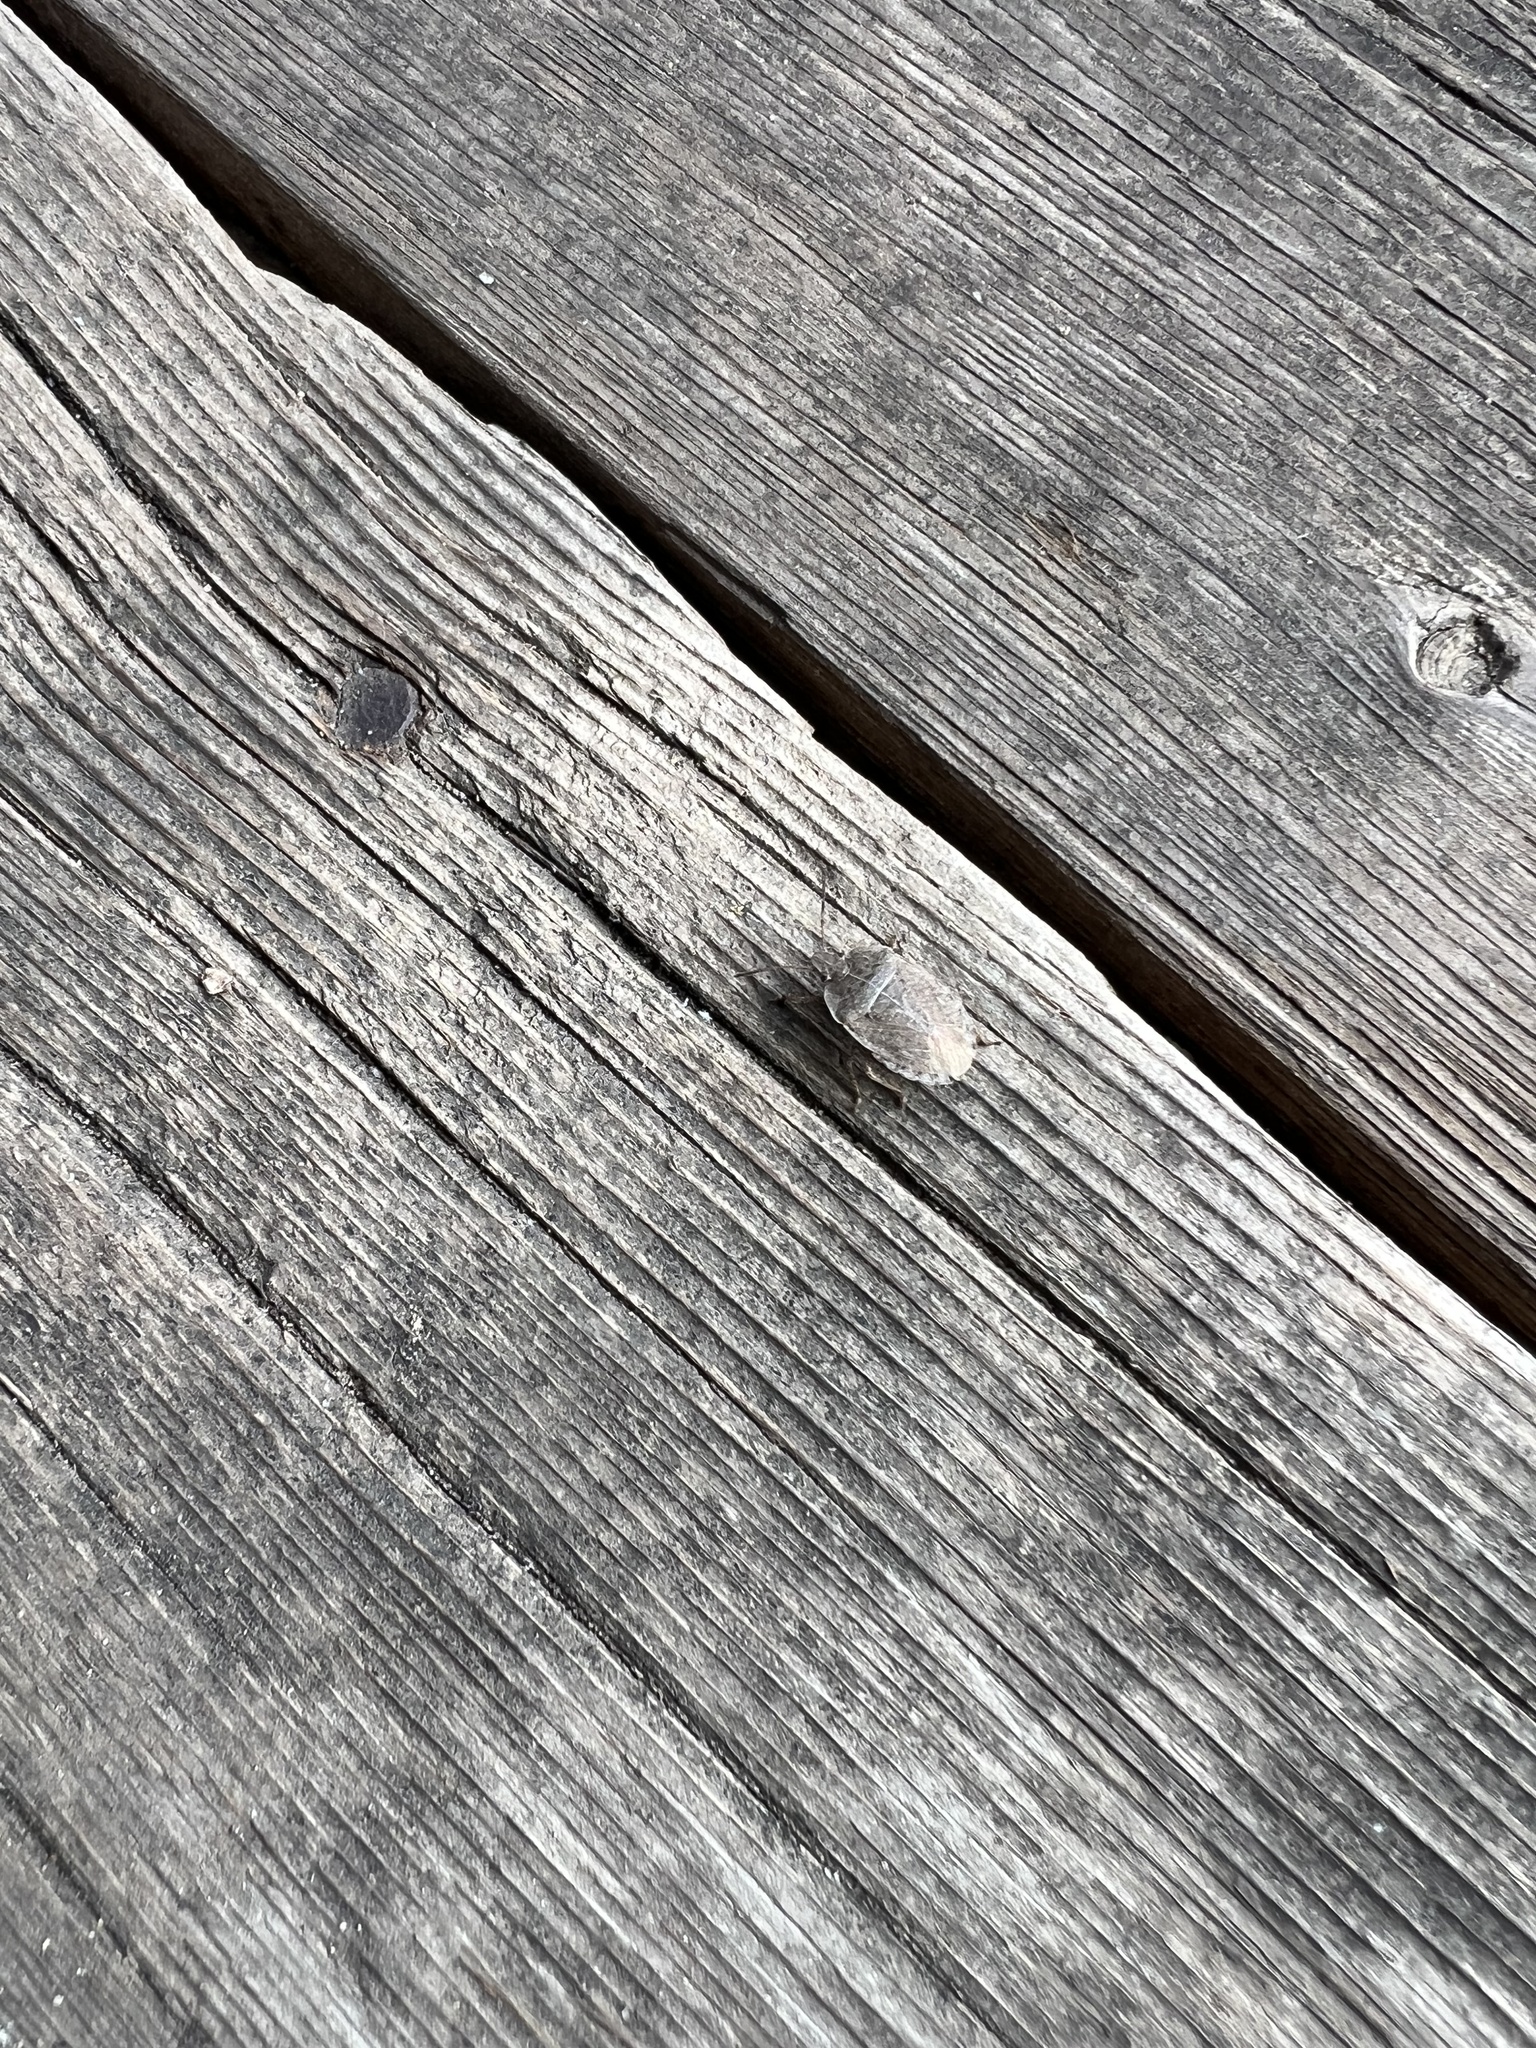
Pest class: stink_bug